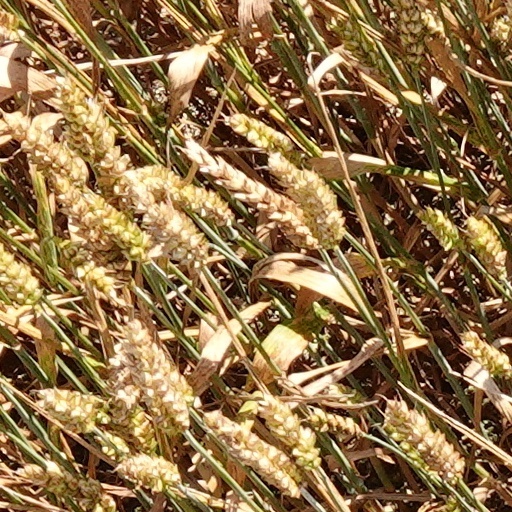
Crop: wheat